Dobruja

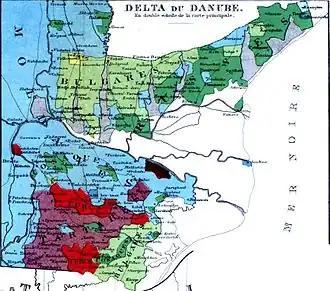
Ethnic map of the Danube mouths from 1861, according to the map above, from the French geographer Guillaume Lejean. (See the legend )

During Ottoman rule, groups of Turk, Arab, Muslim Romani people and Crimean Tatars settled in the region, the latter, especially between 1512 and 1514. During the reign of Peter I of Russia and Catherine the Great, Lipovans immigrated to the region of the Danube Delta. On account of the Russo-Turkish War (1768–1774), one of the greatest migration events of the region occurred where an estimated 200,000 Tatars emigrated to the Dobruja region between 1770 and 1784. Whereas, a large group of Christians (likely Greeks and Slavs) moved the other direction into the Tatars' recently-loss region of Azov in 1778. After the destruction of Zaporozhian Sich in 1775, Cossacks were settled in the area north of Lake Razim by the Turkish authorities (where they founded the Danubian Sich). They were forced to leave Dobruja in 1828.